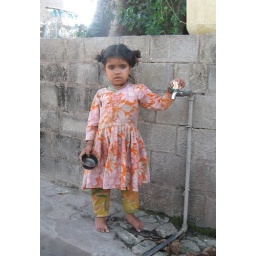
A girl fetching water in Kangra.